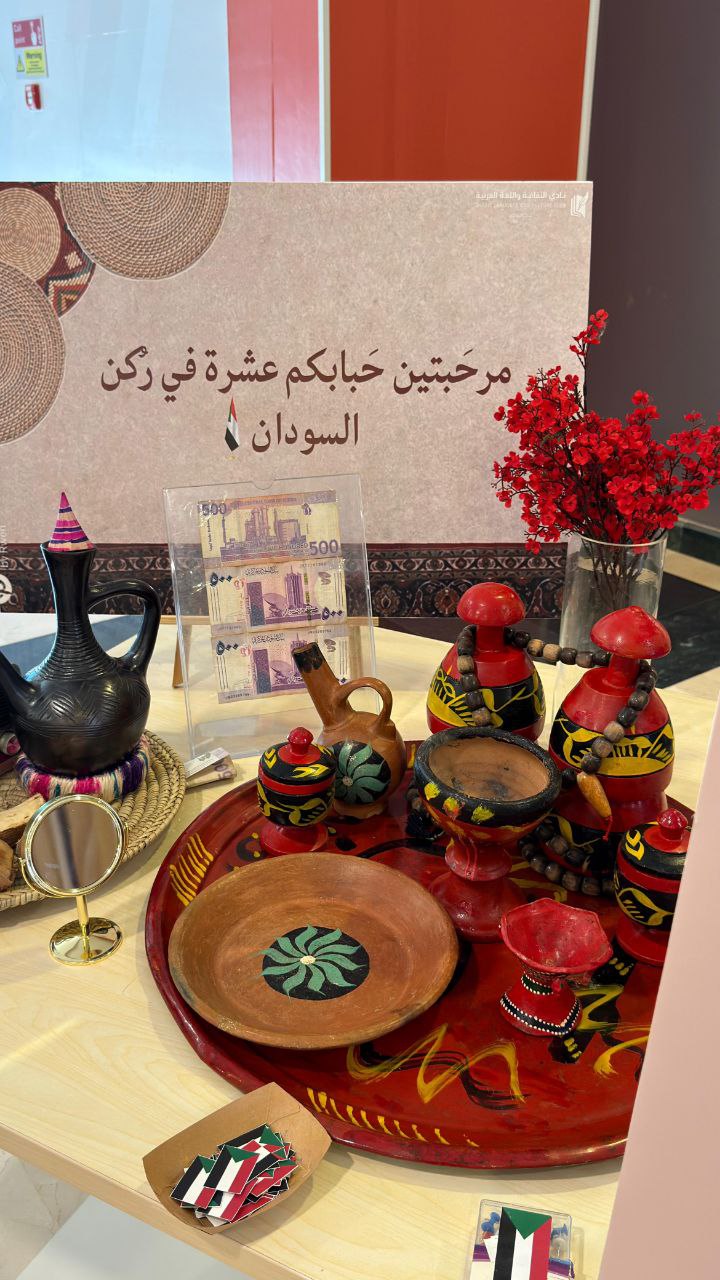
الوصف بالفصحى: صورة توضح مجموعة أدوات سودانية متنوعة
الوصف بالعامية السودانية: صورة فيها حاجات سودانية متنوعة
التصنيف: Local Culture & Objects